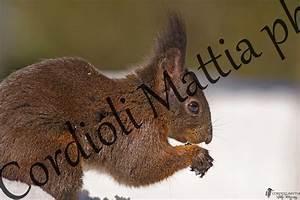
squirrel